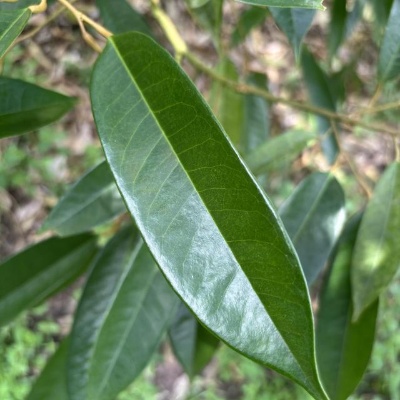
Label: Leaf_Healthy